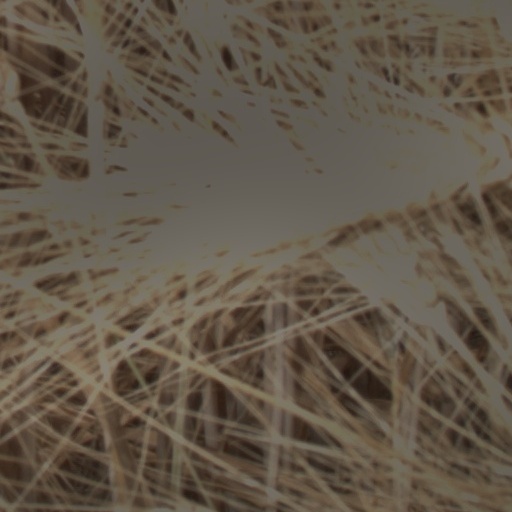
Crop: wheat